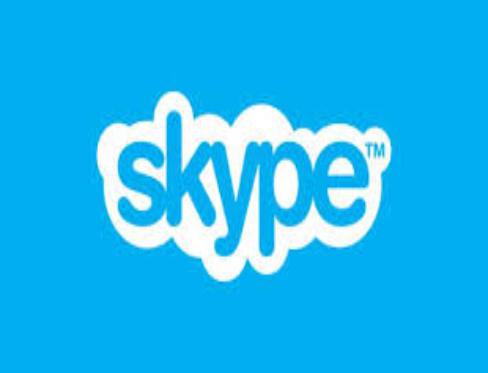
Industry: Others